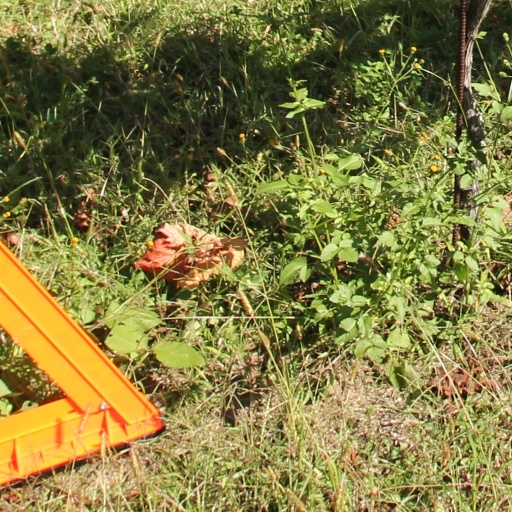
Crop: grape